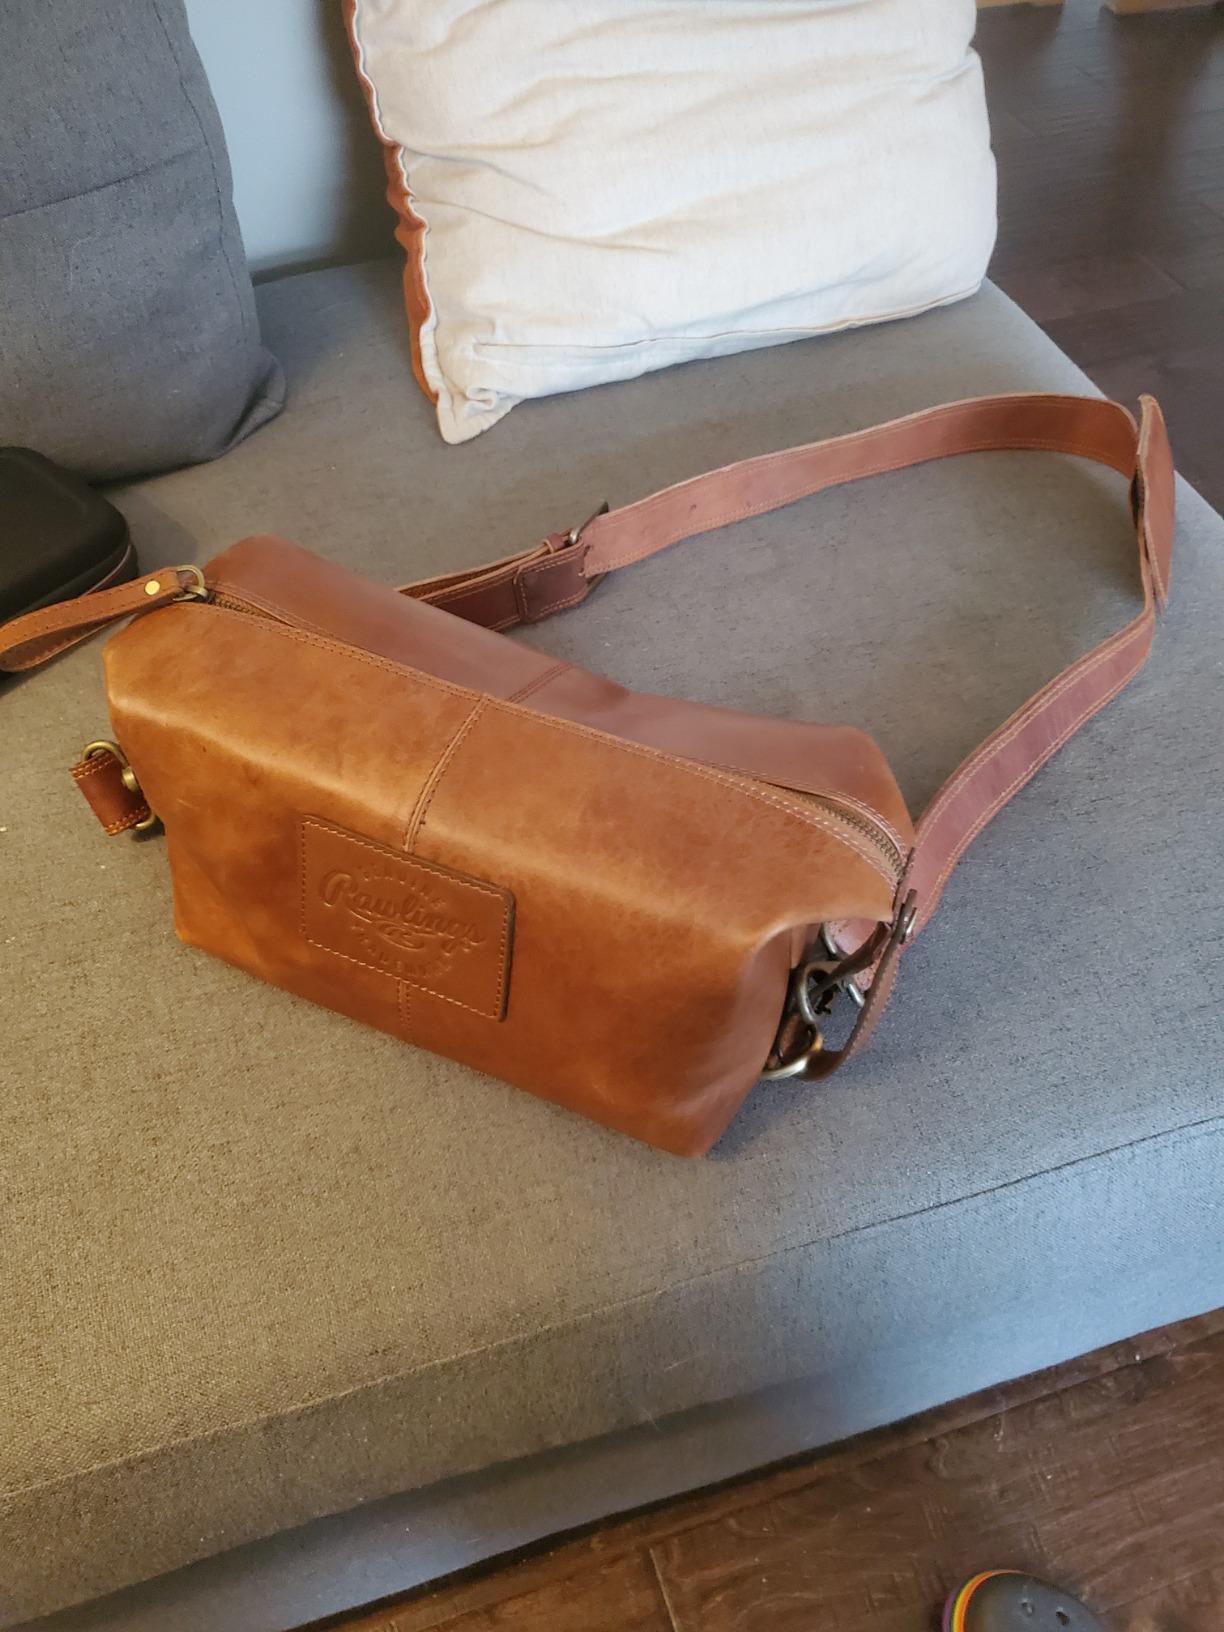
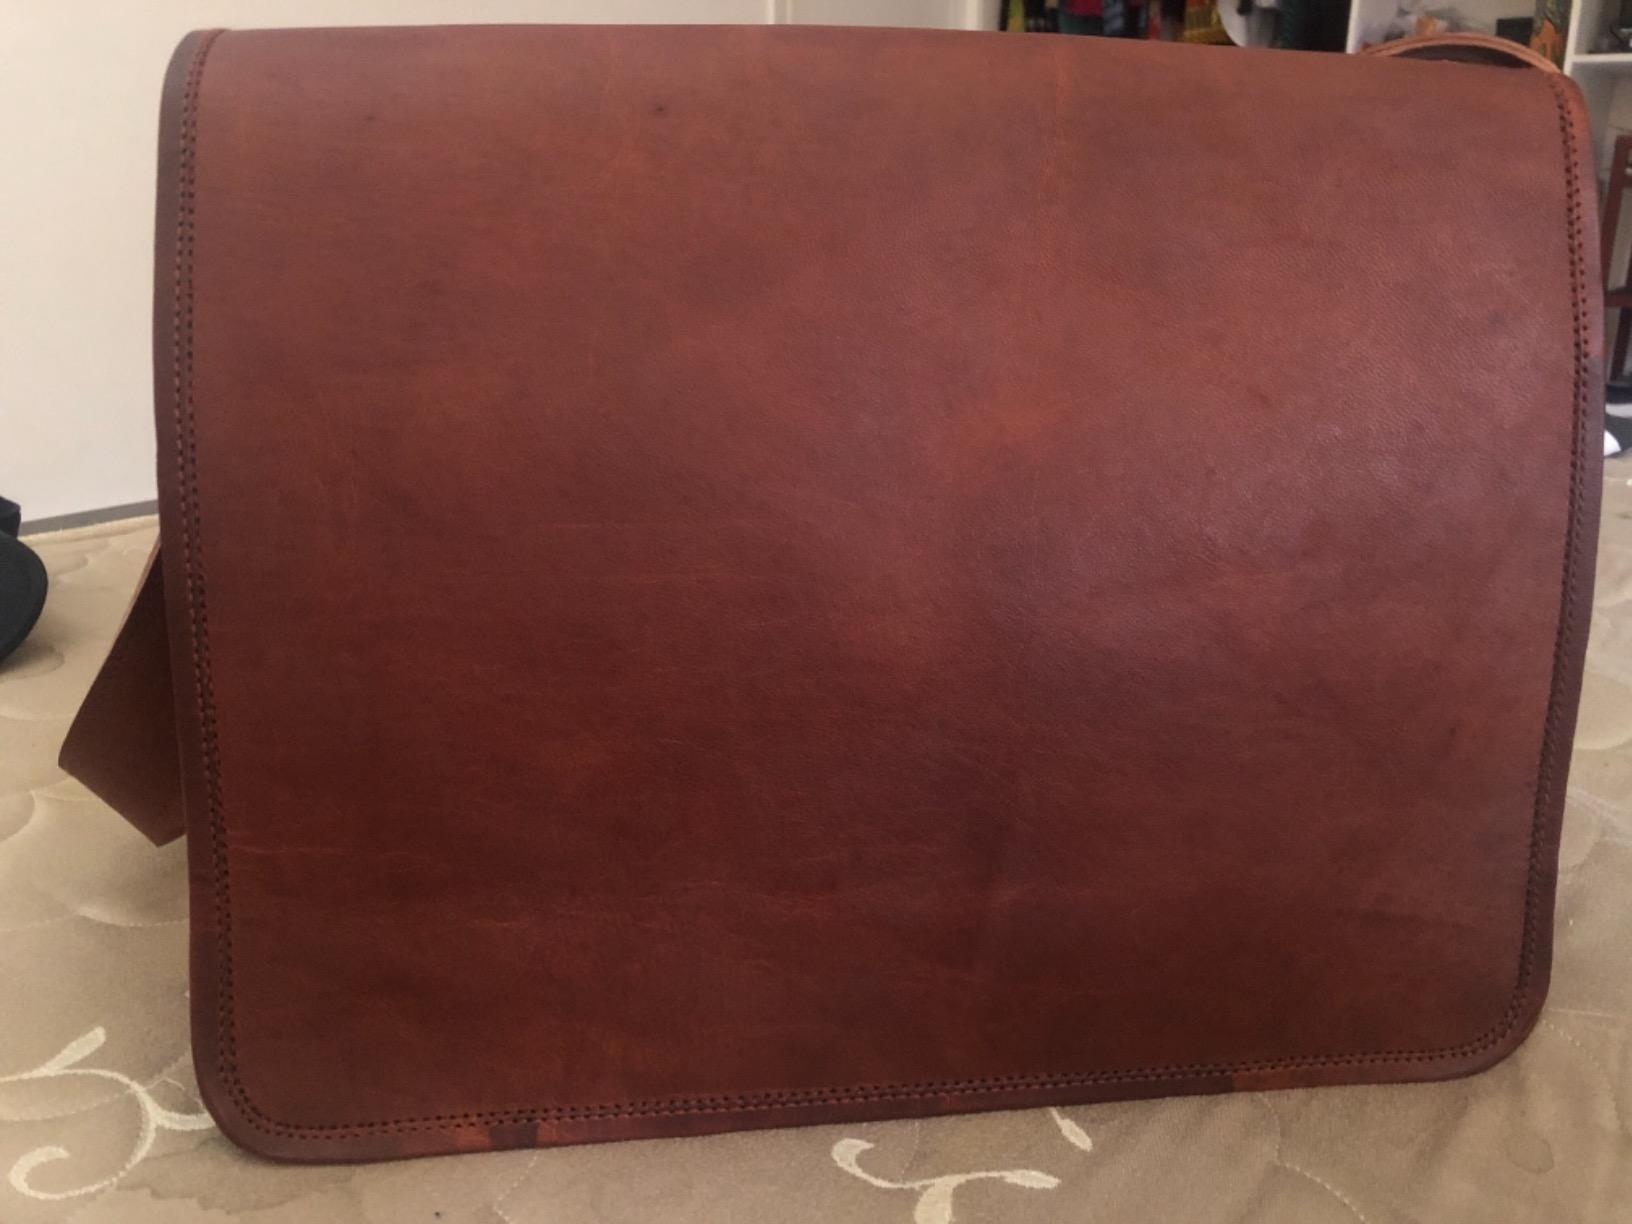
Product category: bag
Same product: no